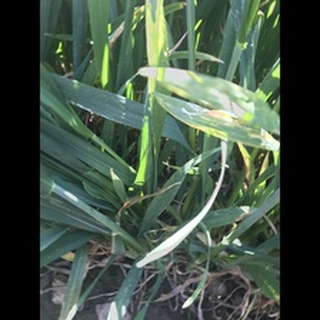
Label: wheat_septoria